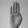
ASL letter: B